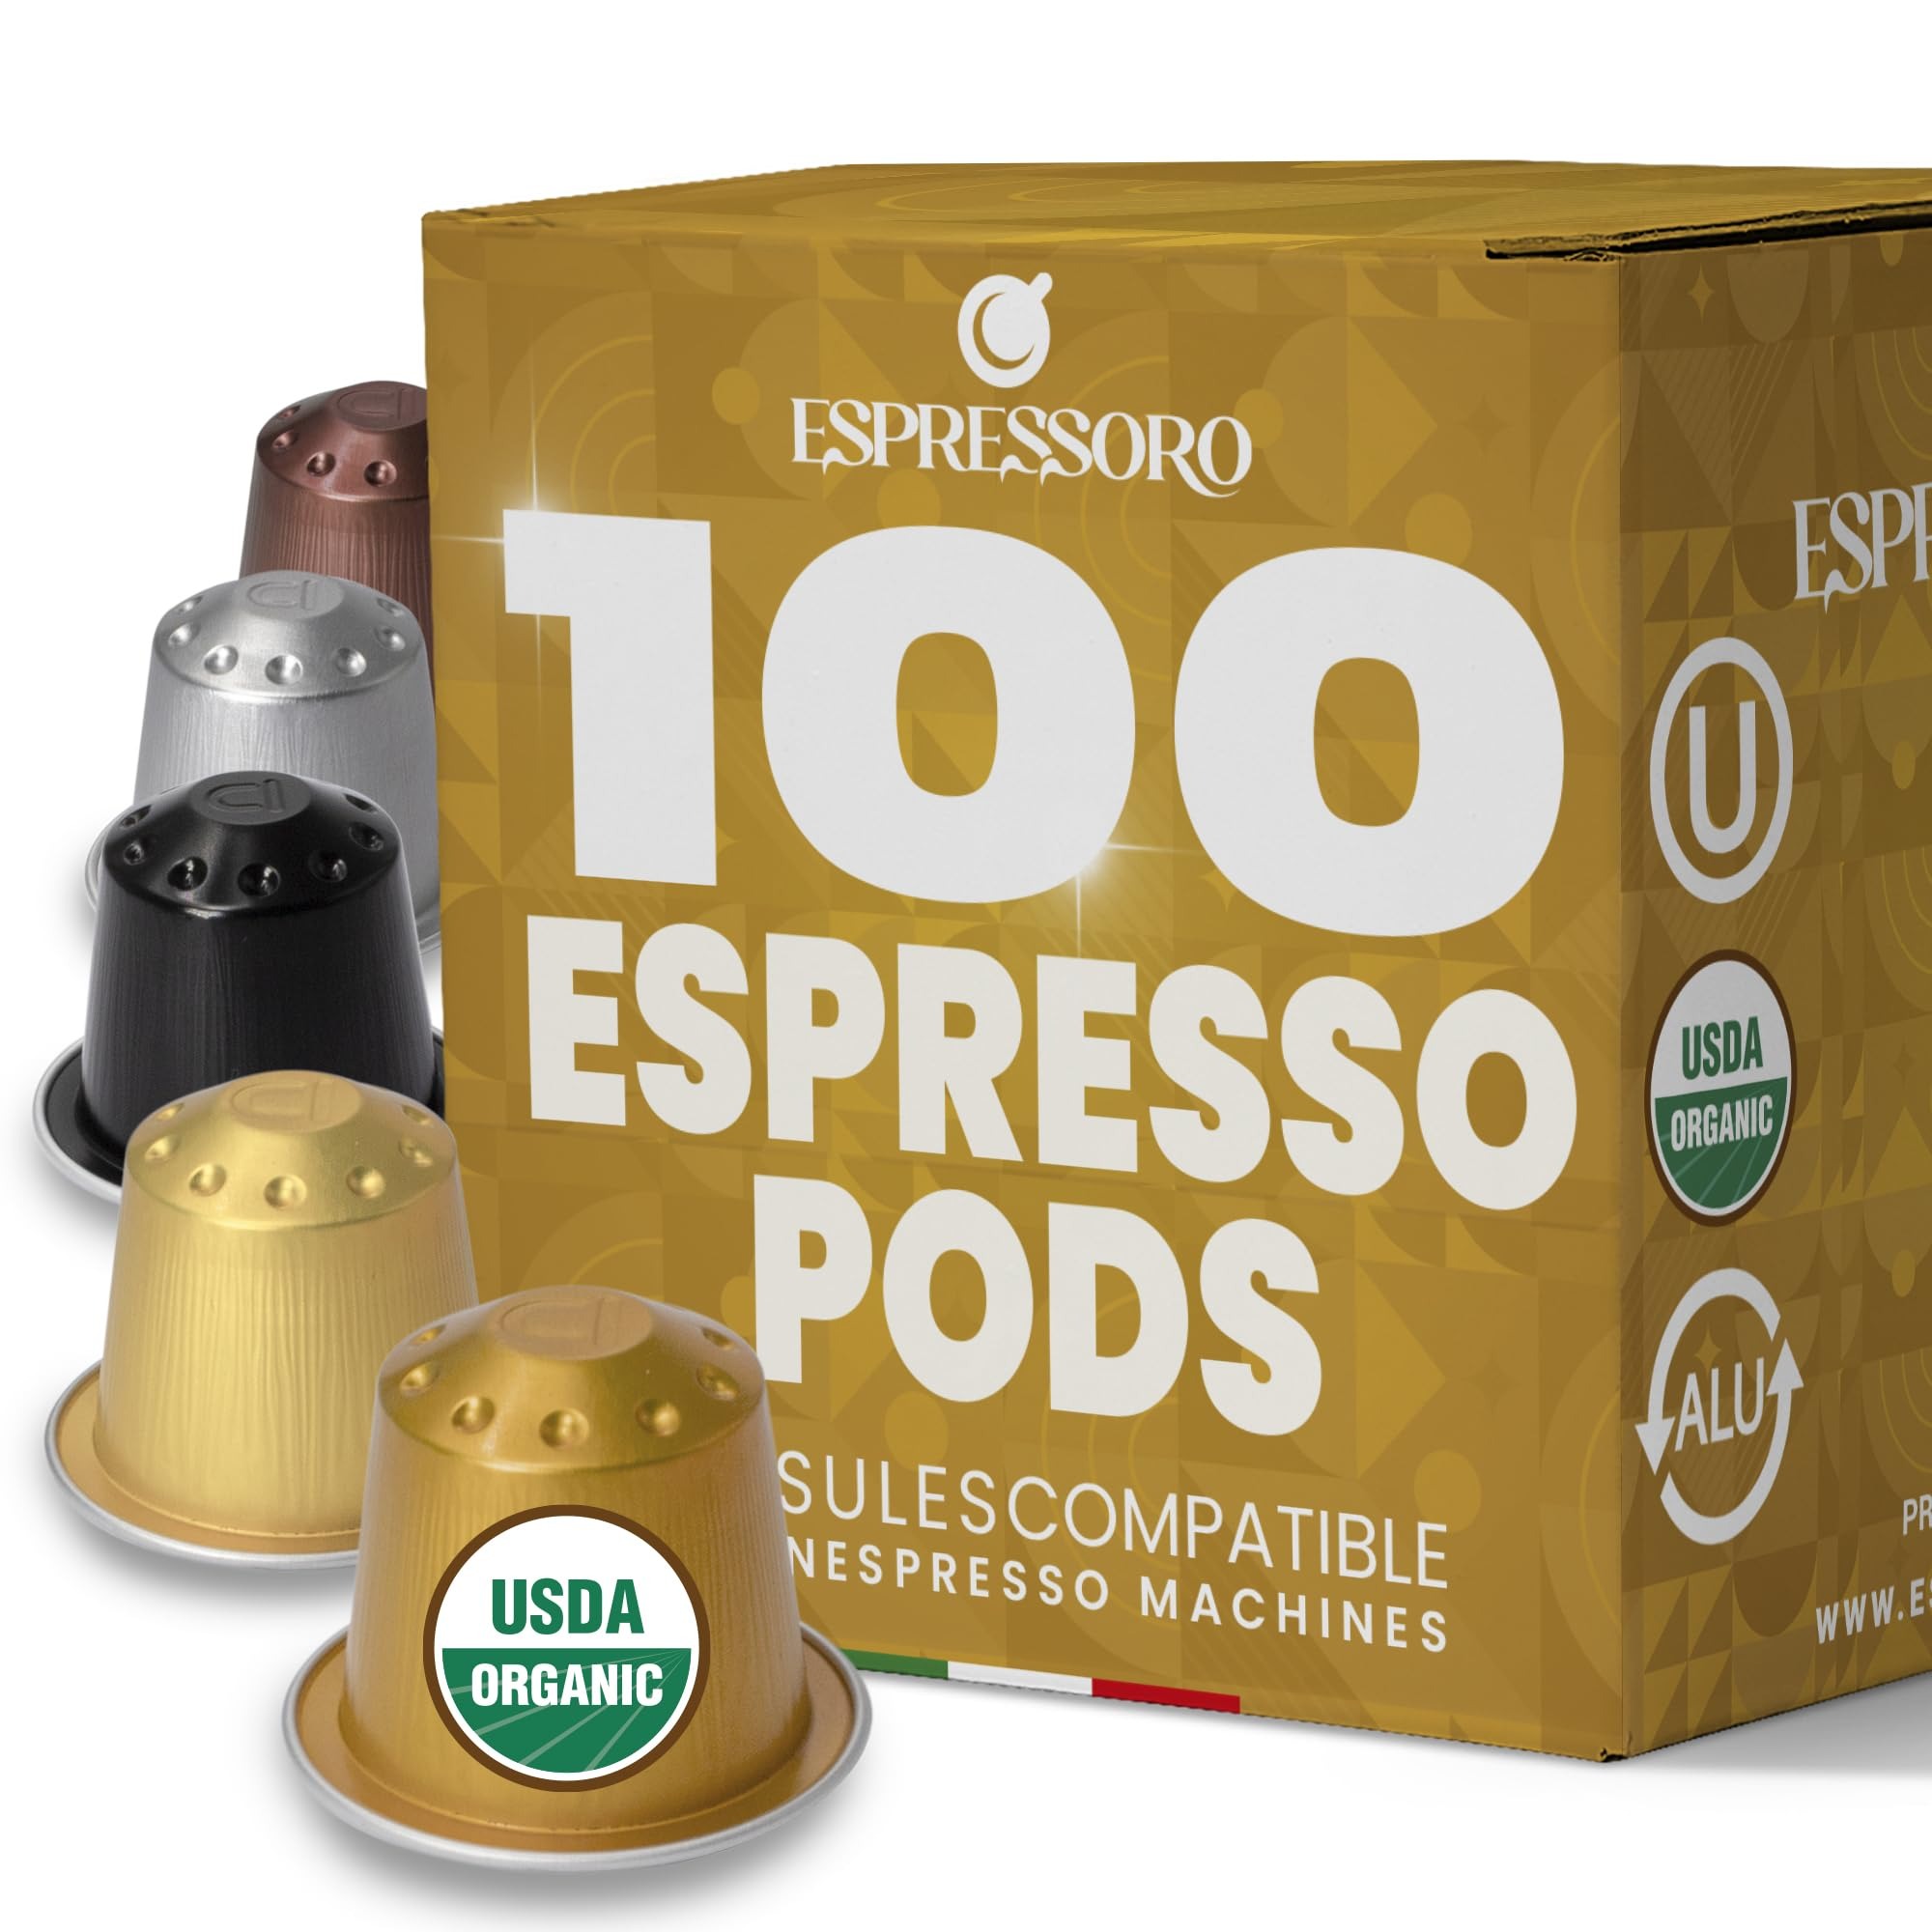
Item Name: Espressoro USDA Organic Coffee Capsules - 100Ct Variety Pack- Pods compatible with Espresso machines, Aluminum Premium Italian Coffee.
Bullet Point 1: USDA Organic Espresso Pods: Enjoy rich, flavorful coffee with our USDA Organic espresso pods, crafted for Nespresso pods original machines. With aluminum pods, delight in an eco-friendly, robust espresso experience anytime!
Bullet Point 2: Compatible Nespresso Espresso Pods: Brew barista-quality espresso with our Nespresso espresso pods. Designed for Nespresso original machines, these organic coffee pods deliver a smooth, aromatic coffee experience in every cup.
Bullet Point 3: Aluminum Nespresso Capsules: Experience the bold taste of organic espresso with our aluminum Nespresso capsules. Perfect for Nespresso double espresso pods lovers, offering a convenient, eco-conscious coffee delight.
Bullet Point 4: Organic Coffee Variety: Discover a world of flavors with Fabula coffee organic pods. This coffee pods variety pack includes strong coffee options, ensuring a delightful, invigorating experience for all espresso aficionados.
Bullet Point 5: Espresso Pods for Nespresso: Our organic coffee pods for Nespresso original machines offer a premium taste. Savor the perfect espresso coffee with these single-serve coffee capsules & pods, ideal for any time of day.
Bullet Point 6: Legal Disclaimer: Nespresso is third-party trademark brand which is not affiliated in any way with Espressoro. Sterlingoods LLC and its products are not endorsed by, sponsored by, licensed by or approved by Nespresso USA Inc. Nespresso is a registered trademark of Societe des Produits Nestle S.A.
Product Description: Espressoro USDA Organic Espresso Capsules give you a clean, balanced cup every time. We start with certified-organic Arabica beans grown in high-altitude farms, then roast them to a medium-dark profile that highlights rich cocoa and toasted-nut flavors. Each 5.5 g dose is hermetically sealed in recyclable aluminum to lock in aroma until the moment of extraction. Designed for the pressure and flow rates of Nespresso Original Line brewers, the capsules produce a dense crema in about 30 seconds. Simply insert one capsule, select the espresso button (1 oz / 30 ml), or run extra water for a lungo (3.7 oz / 110 ml). Storage & Shelf Life – 18 months when kept in a cool, dry place away from direct sunlight. * “Nespresso” is a registered trademark of Société des Produits Nestlé S.A. Neither that company nor its affiliates has manufactured or endorsed this product.
Value: 100.0
Unit: Count

Price: 39.49